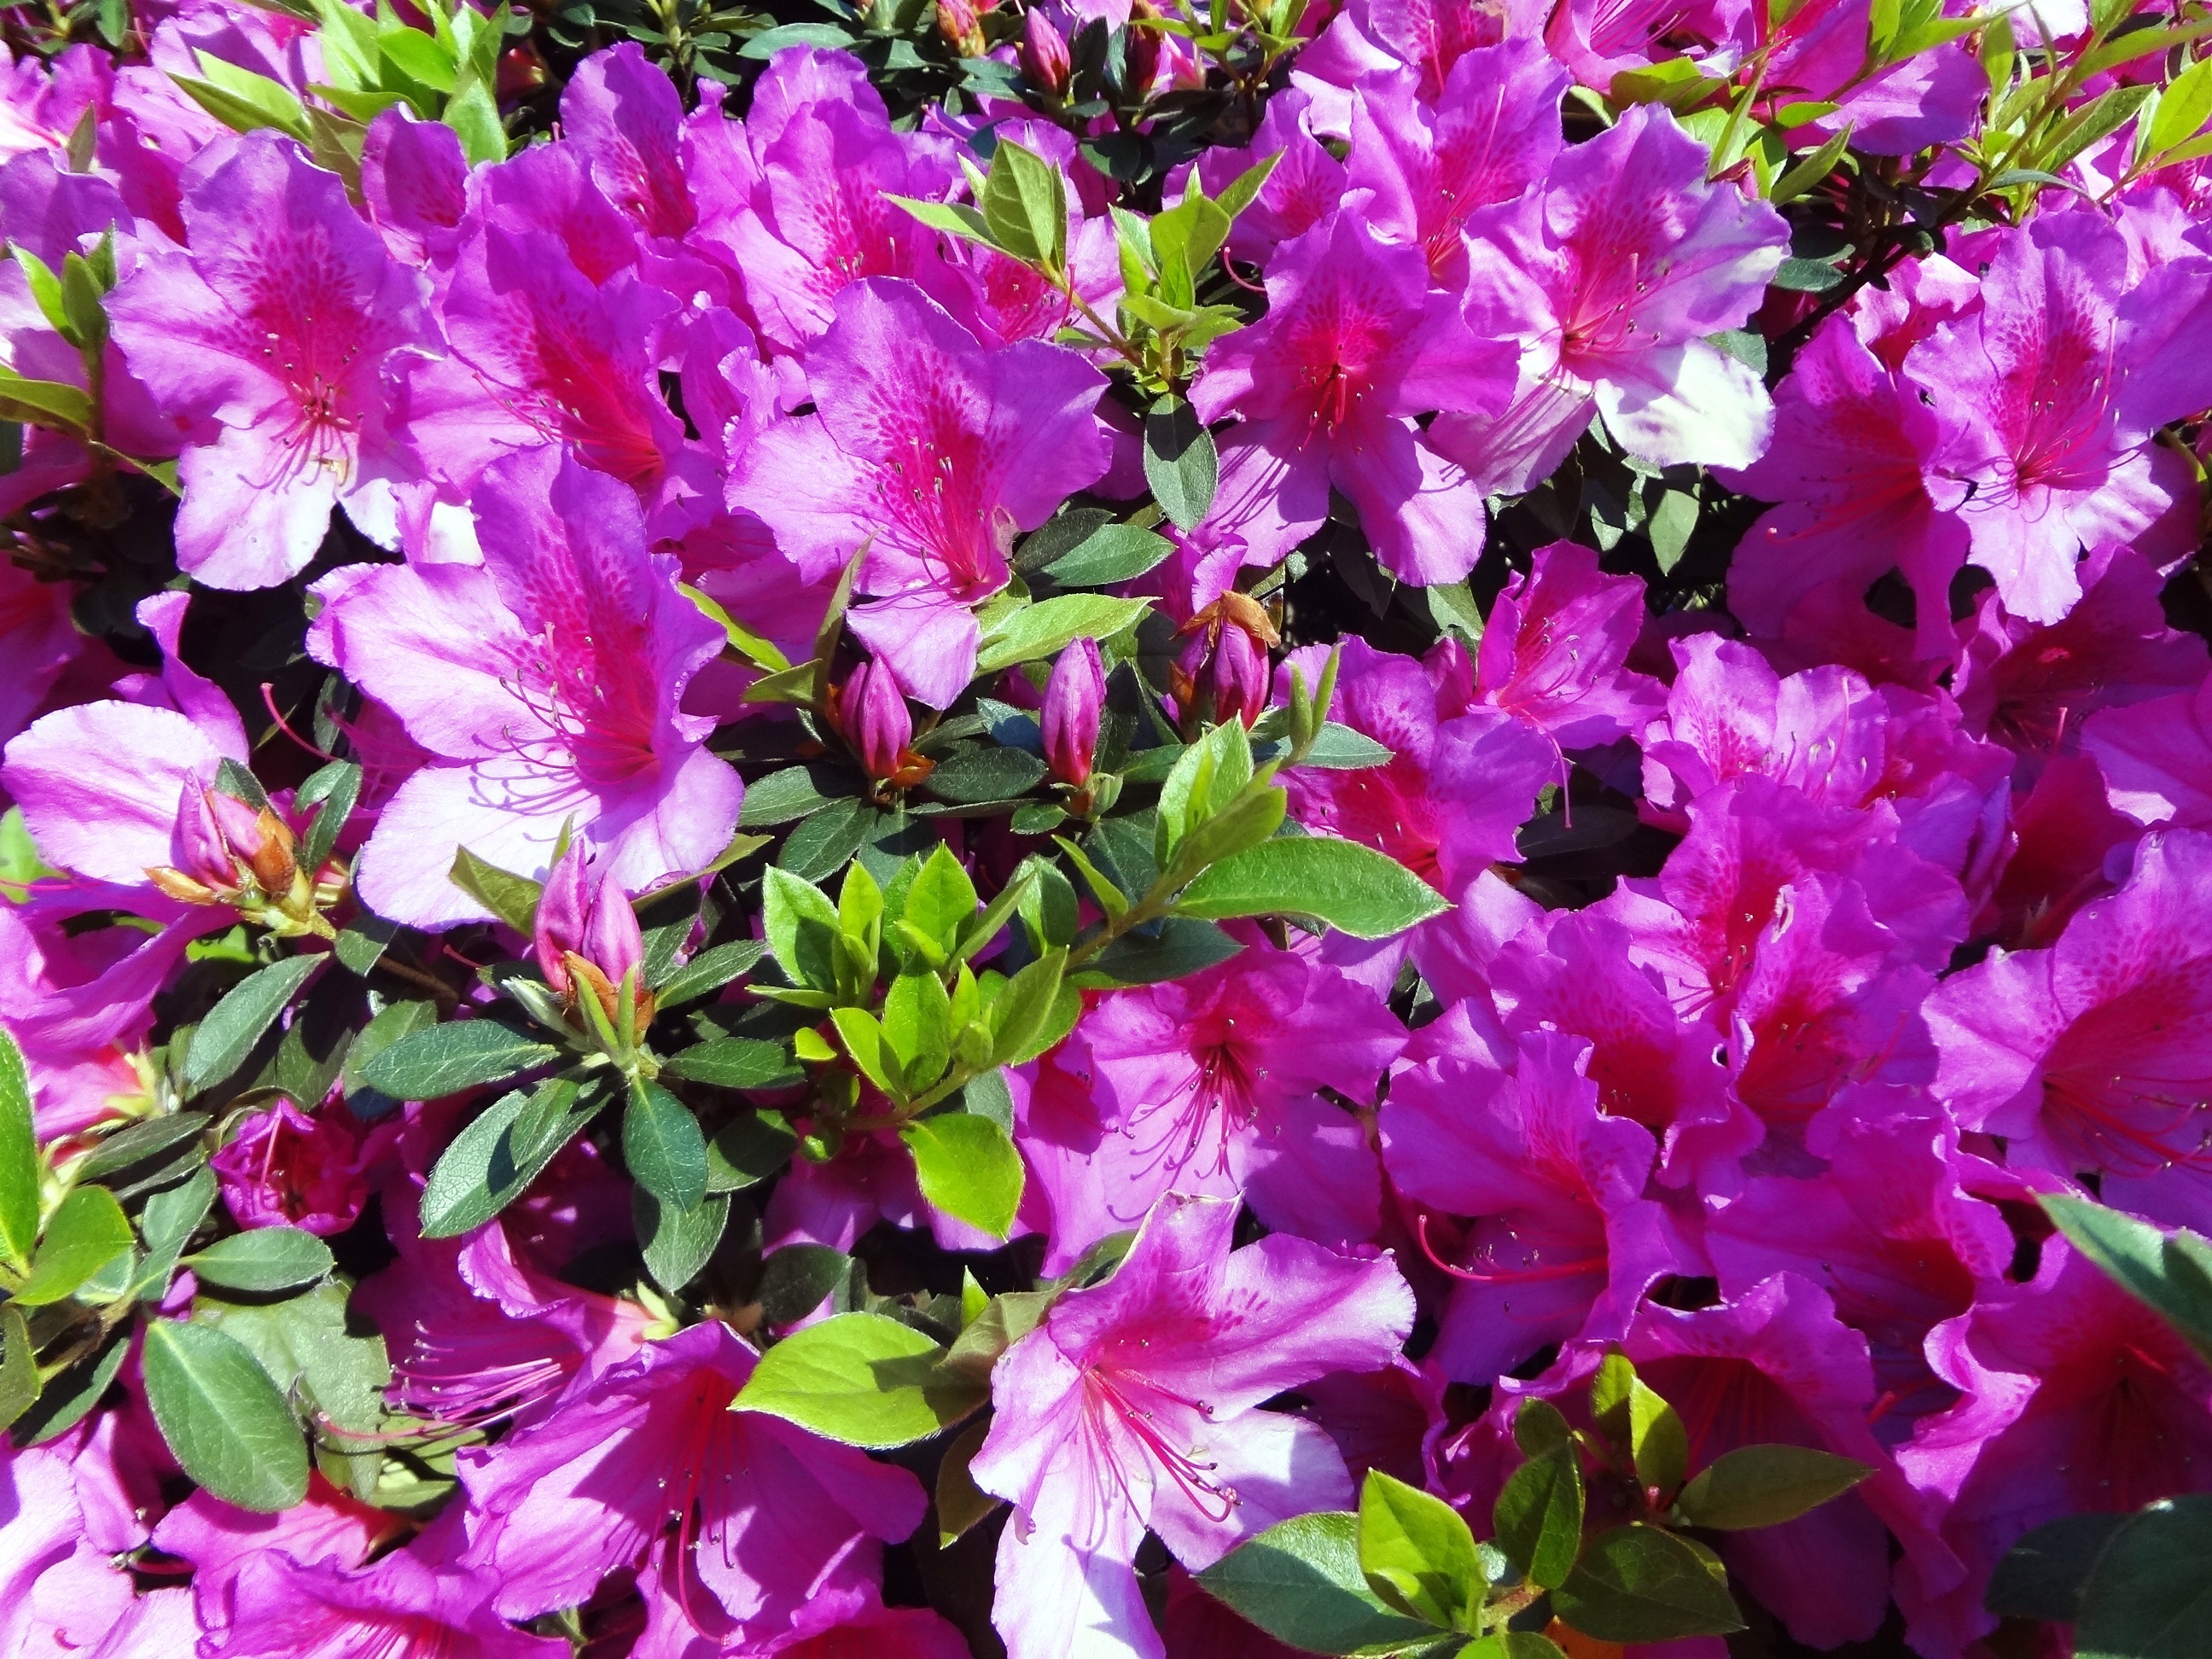
plant, flower, spring, flowers, shrub, rhododendron, spring flowers, azalea, flowering plant, azalea pink, annual plant, woody plant, land plant